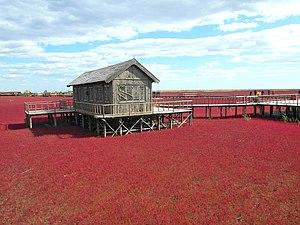
Plage rouge, Panjin, Liaoning, Chine.
Panjin est une ville de la province septentrionale du Liaoning en Chine. Le ministre chinois de la Sécurité publique, Zhou Yongkang a été maire de Panjin de 1983 à 1985.
La Plage rouge ou zone humide de Panjin, est une zone humide de plus de 300 000 ha sur le xian de Dawa de la municipalité de Panjin, dans la province du Liaoning, au Nord-Est de la République populaire de Chine. Elle a la particularité d'être recouverte d'une variété de roseaux, suaeda salsa lui donnant une couleur rouge. C'est la plus grande roselière au monde. La province du Liaoning coopère depuis 2013 avec l'Agence française de développement pour la sauvegarde et restauration de la zone humide.